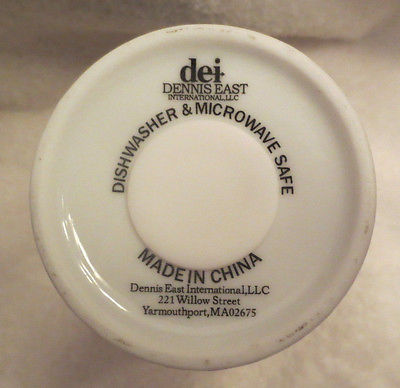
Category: mug